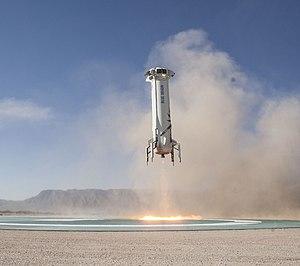
Blue Origin est une société créée en 2000 par le milliardaire Jeff Bezos, fondateur et principal actionnaire d'Amazon.com, dans le but de développer de nouvelles technologies permettant d'abaisser le coût d'accès à l'espace. Le siège se trouve à Kent dans la banlieue de Seattle. Son activité principale est centrée sur la construction du lanceur lourd New Glenn qui doit effectuer son premier vol en 2021 et le développement de moteurs cryogéniques BE-3, BE-4 et BE-7 pour couvrir ses besoins ainsi que pour propulser le futur lanceur lourd Vulcan de United Launch Alliance chargé de remplacer l'Atlas V et Delta 4.